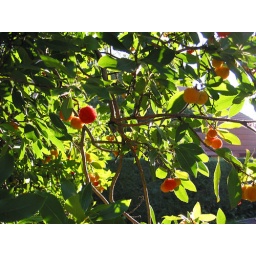
the funny fruits in madrid, the madrid bear loves it, when it's red, it taste like liquor.